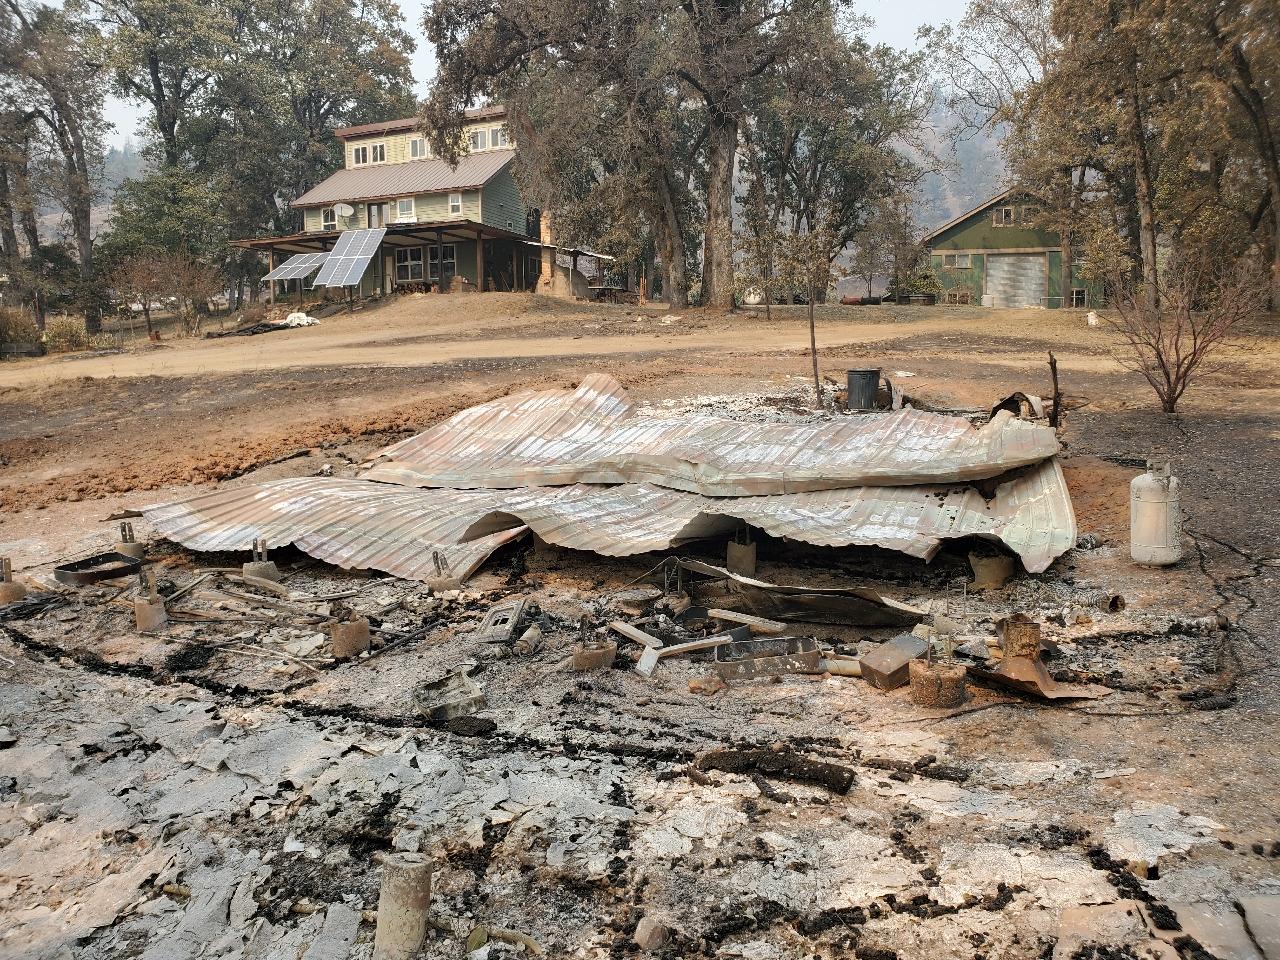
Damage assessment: destroyed